Joseph Marx

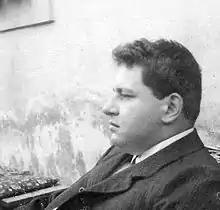
Marx in 1912

Joseph Rupert Rudolf Marx (11 May 1882 – 3 September 1964) was an Austrian composer, teacher and critic. He is best known for his 150 lieder, most accompanied by piano, with a some scored with orchestra.